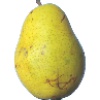
Label: pear_monster